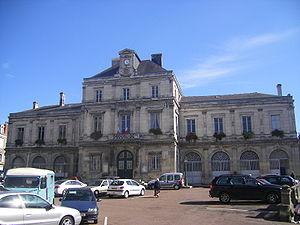
Romain Rolland : sa vie, son œuvre est une biographie de Romain Rolland écrite par Stefan Zweig en 1921, avec un additif sur la période allant de 1921 à 1929. C'est un vibrant hommage rendu par Zweig à son ami et maître Romain Rolland, qu'il présente comme étant des plus grands écrivains de la France actuelle.
Cet article dresse une liste par ordre de mandat des maires de Clamecy.